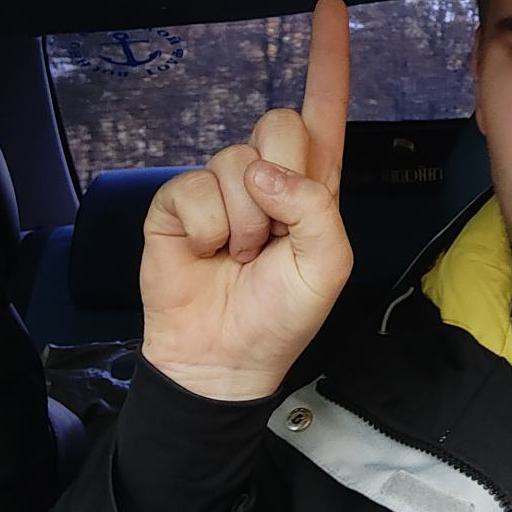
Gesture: one